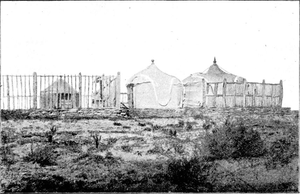
Photographie du mausolée de Gengis Khan dans la région d'Ordos en 1897 par Charles-Eudes Bonin.
Le mausolée de Gengis khan est un complexe architectural dédié à la mémoire de Gengis Khan à Ordos. Il serait nommé en mongol Yeke-Etjen-Koro A rapprocher du nom de la bannière d'Ejin Horo où il se situe. Enfin, le site est également nommé les Huit Yourtes blanches, car il contient huit yourtes, dont l'une est considérée contenir les reliques de Gengis Khan et les sept autres des reliques de sept de ses proches.